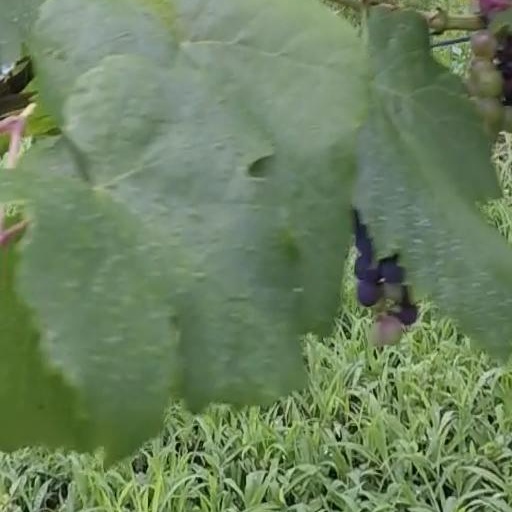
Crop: grape